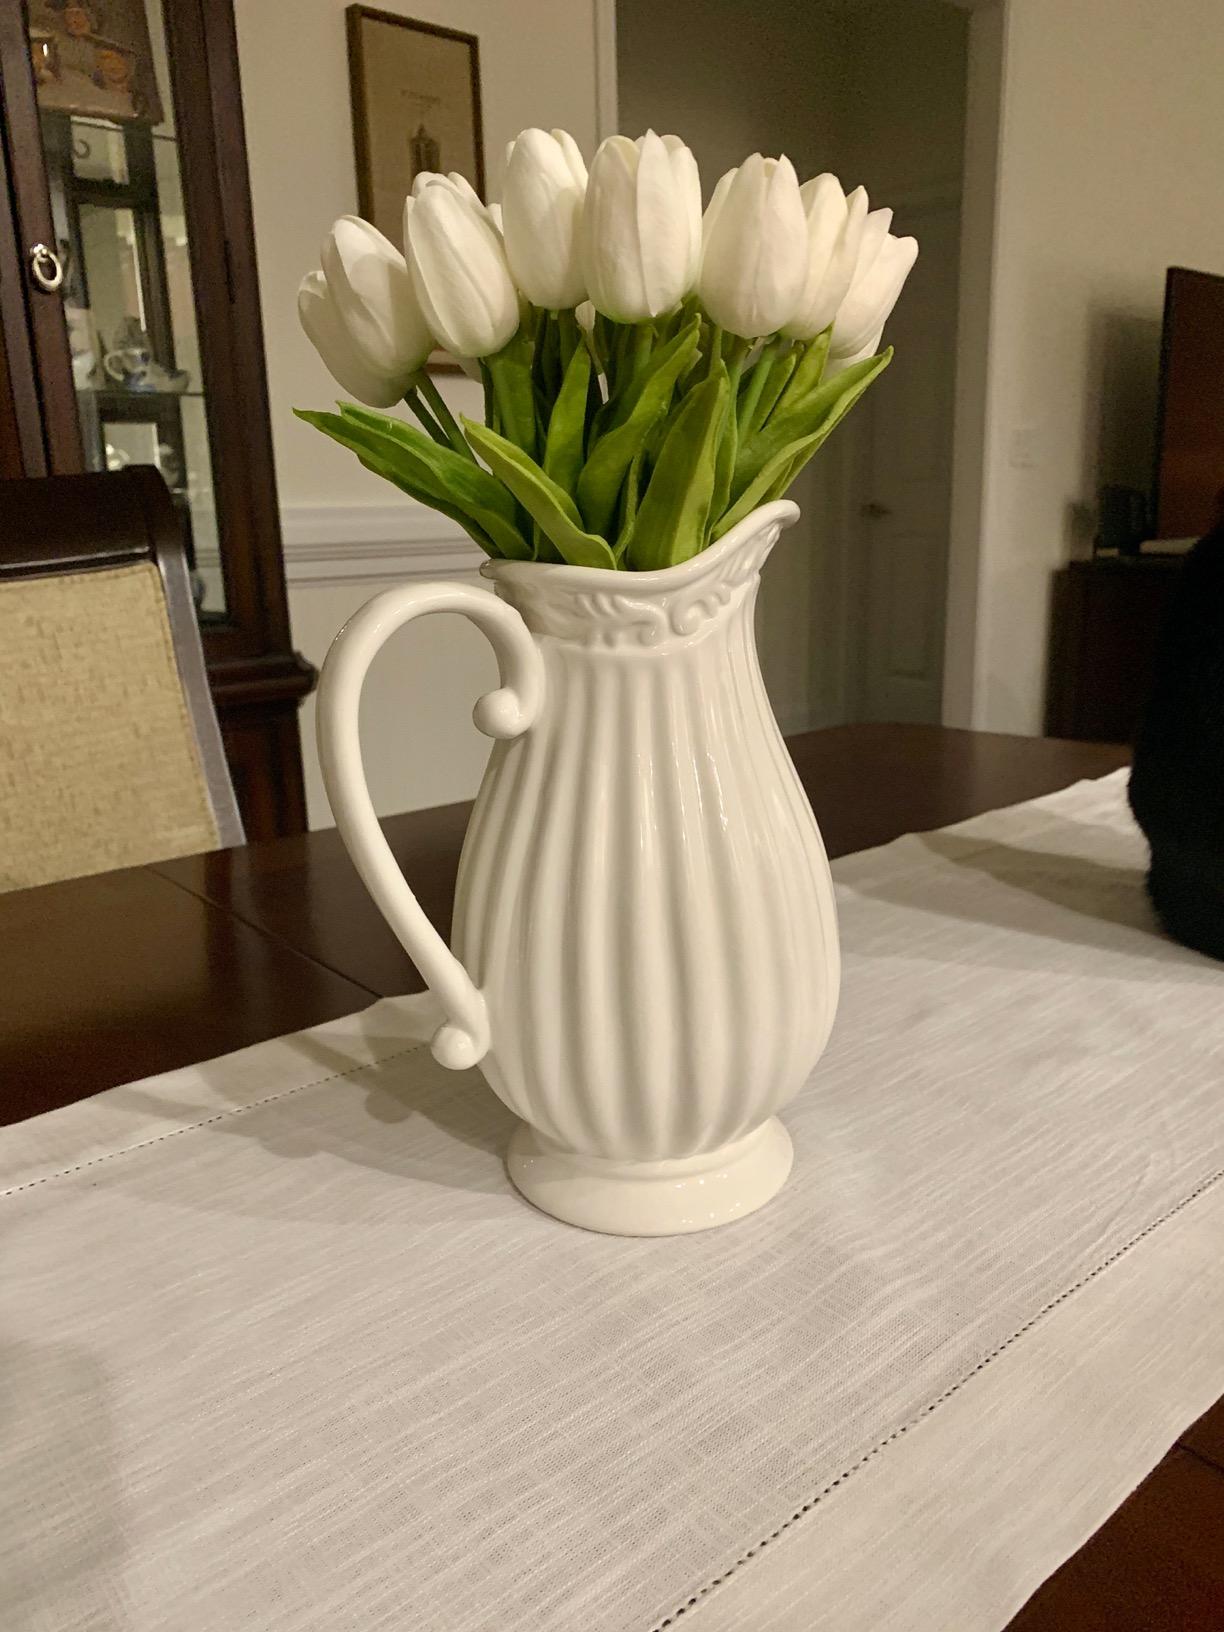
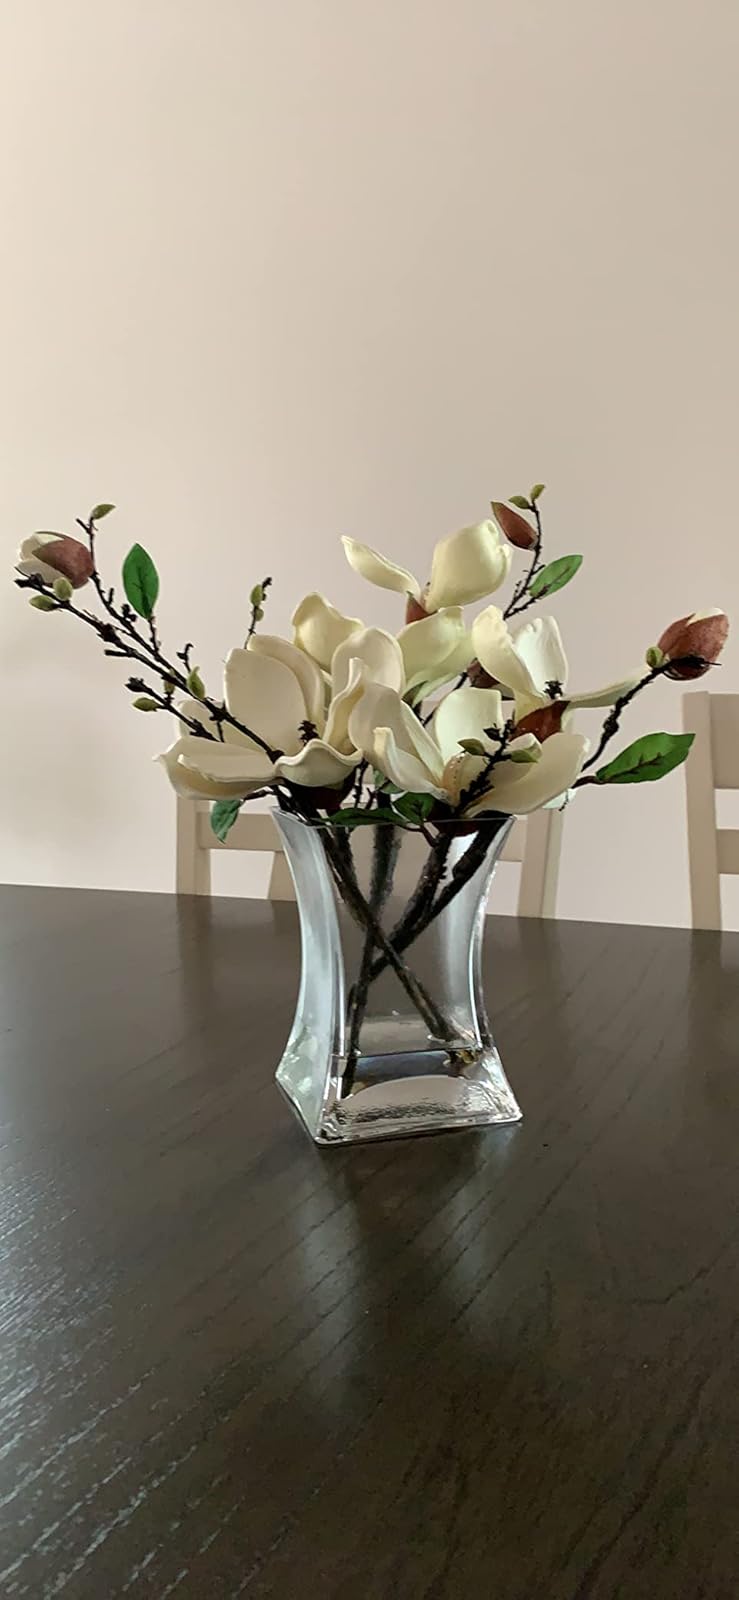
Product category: vase
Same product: no